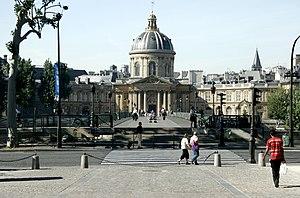
Institut de France, pris depuis la porte Sud de la cour carrée du palais du Louvre. Entre le Louvre et l'Institut de France (donc au premier plan)
Le 6ᵉ arrondissement de Paris se situe au centre de la ville, sur la rive gauche de la Seine.
Charles Lucas, est un criminaliste, jurisconsulte et administrateur français, auteur d’un grand nombre d’ouvrages et d’articles sur l’abolition de la peine de mort, la théorie de l’emprisonnement préventif, répressif et pénitentiaire, et enfin la civilisation de la guerre.
Vincent-Marie Viénot de Vaublanc, dit le comte de Vaublanc, baron de l'Empire, est un homme politique, écrivain français, catholique et de tendance royaliste.